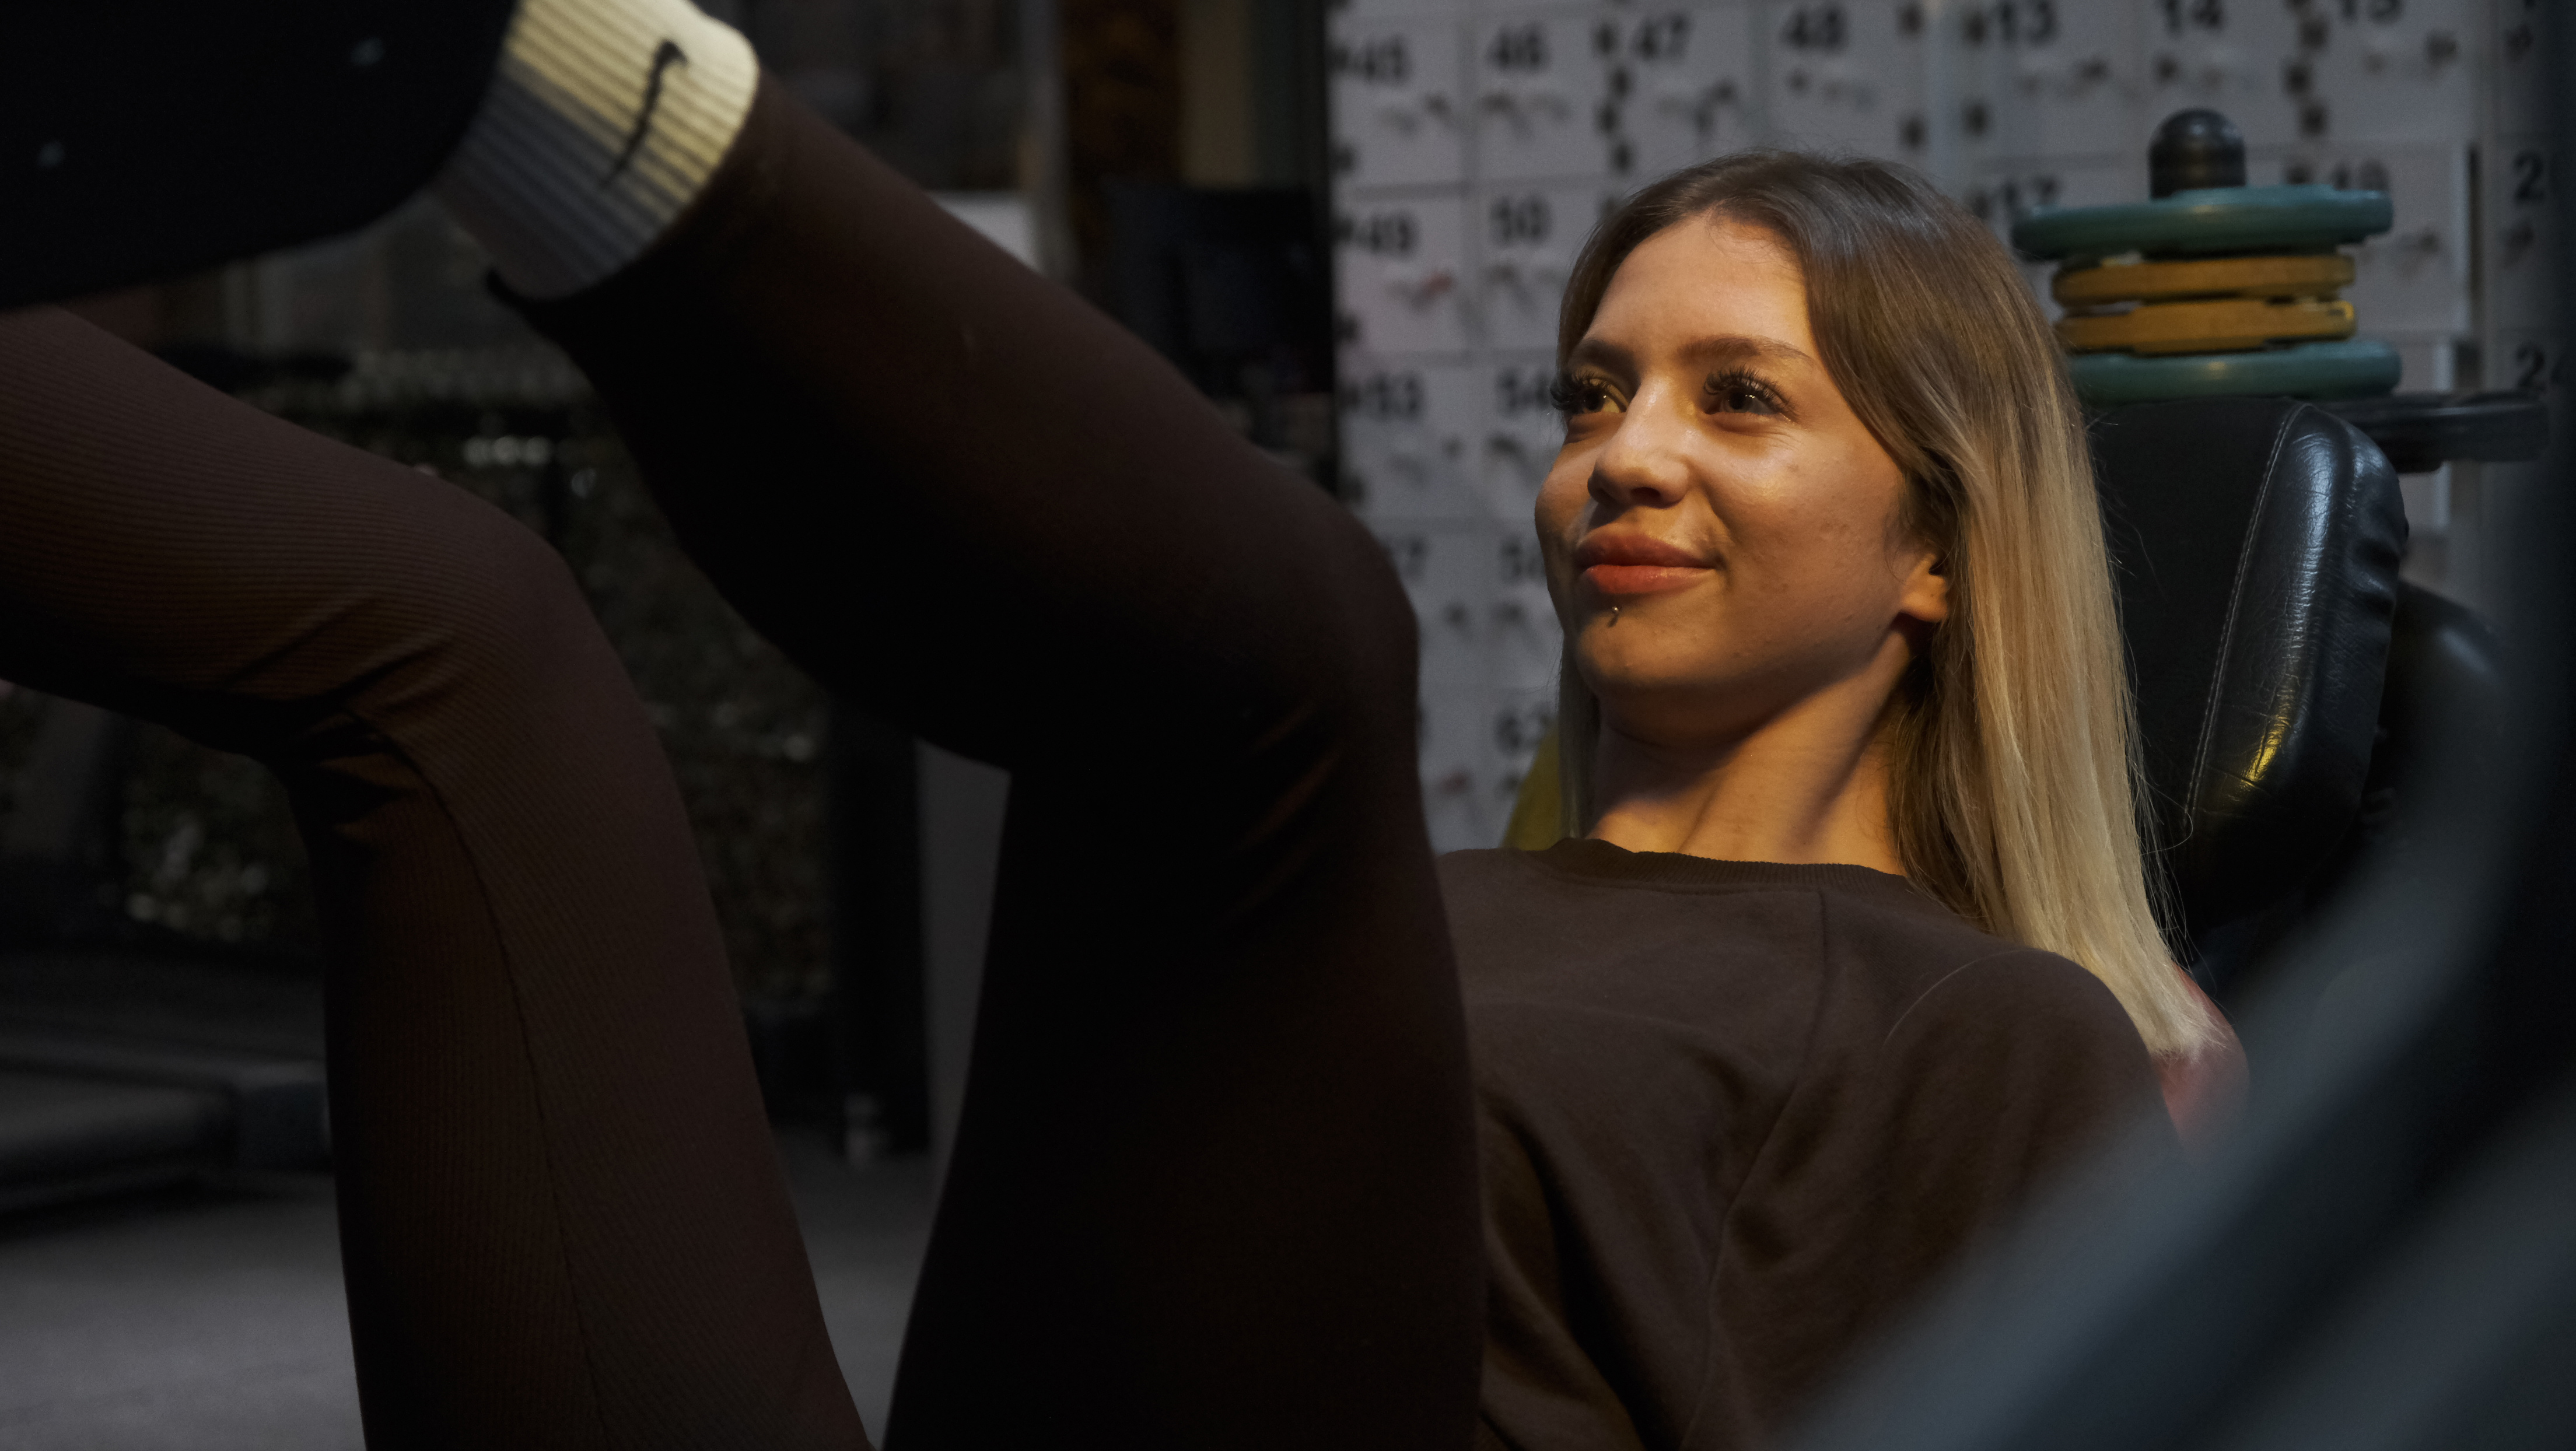
female, athlete, smile, gesture, flash photography, black hair, elbow, audio equipment, eyewear, youth, fun, long hair, event, t shirt, fashion design, automotive design, job, white collar worker, room, conversation, street, crowd